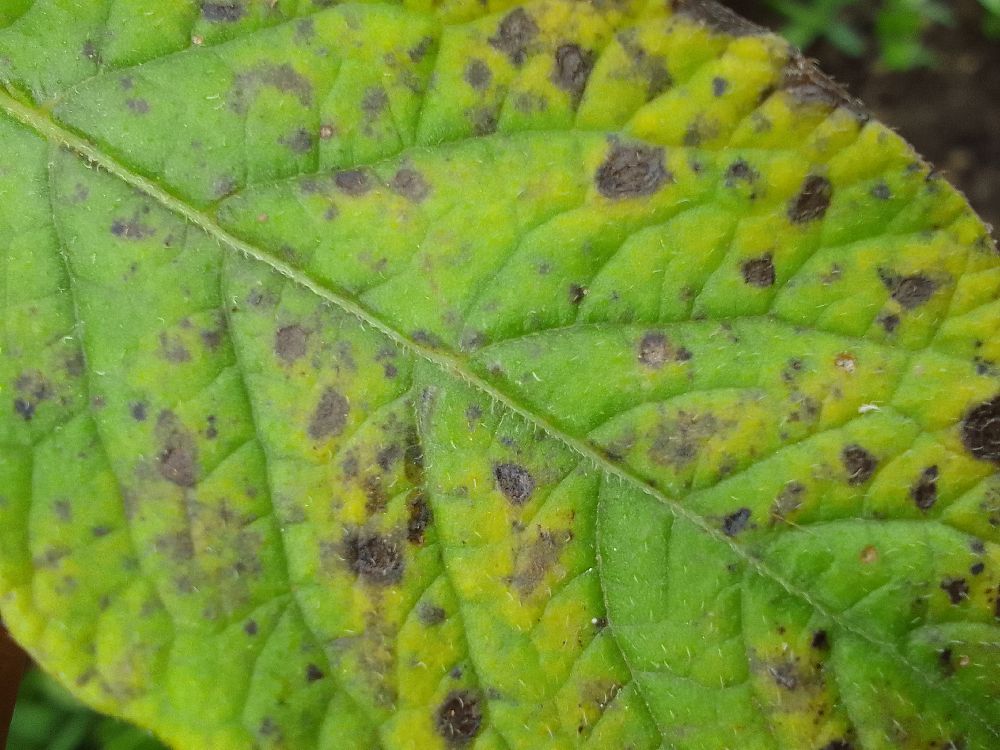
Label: Early blight